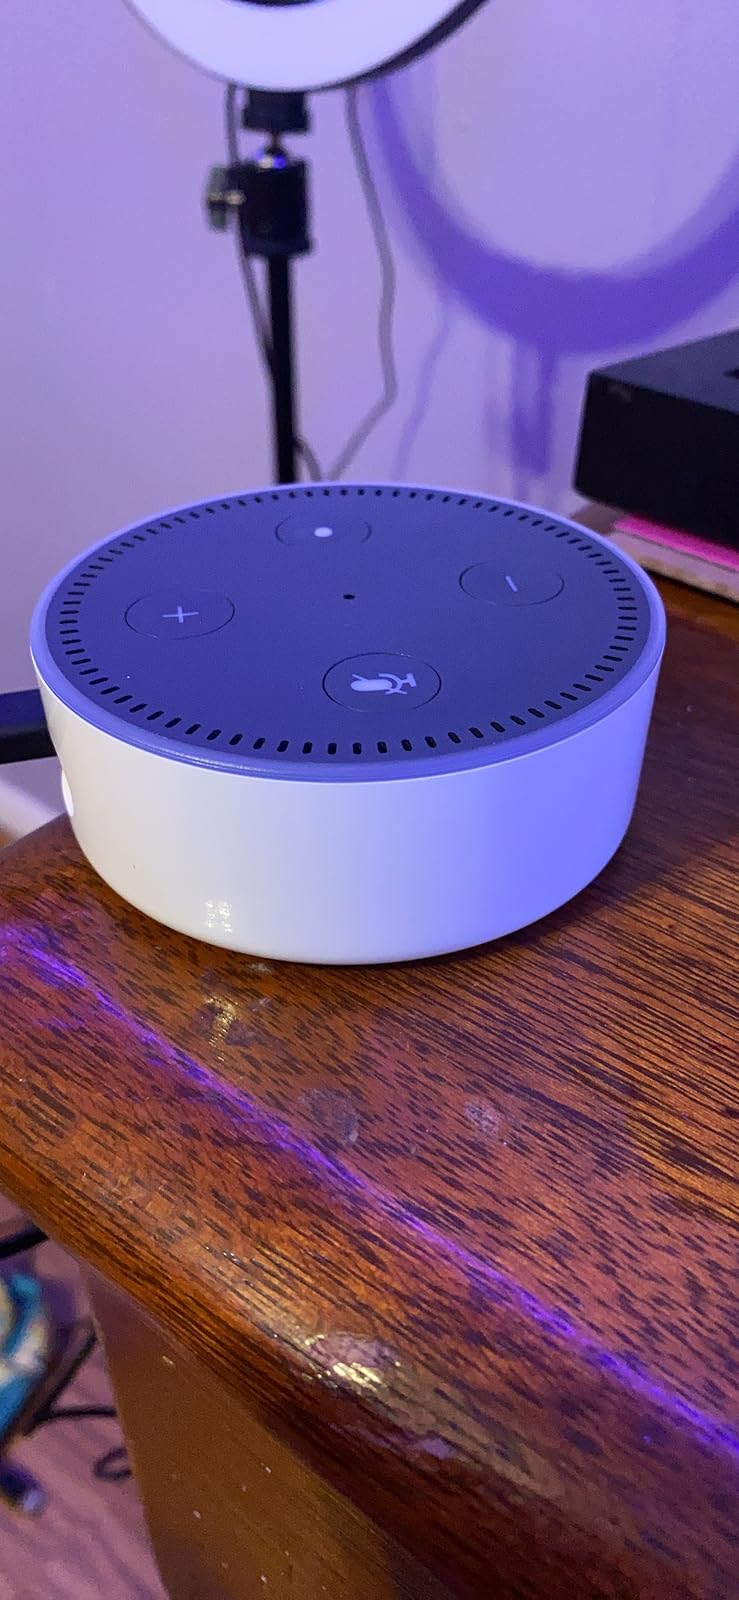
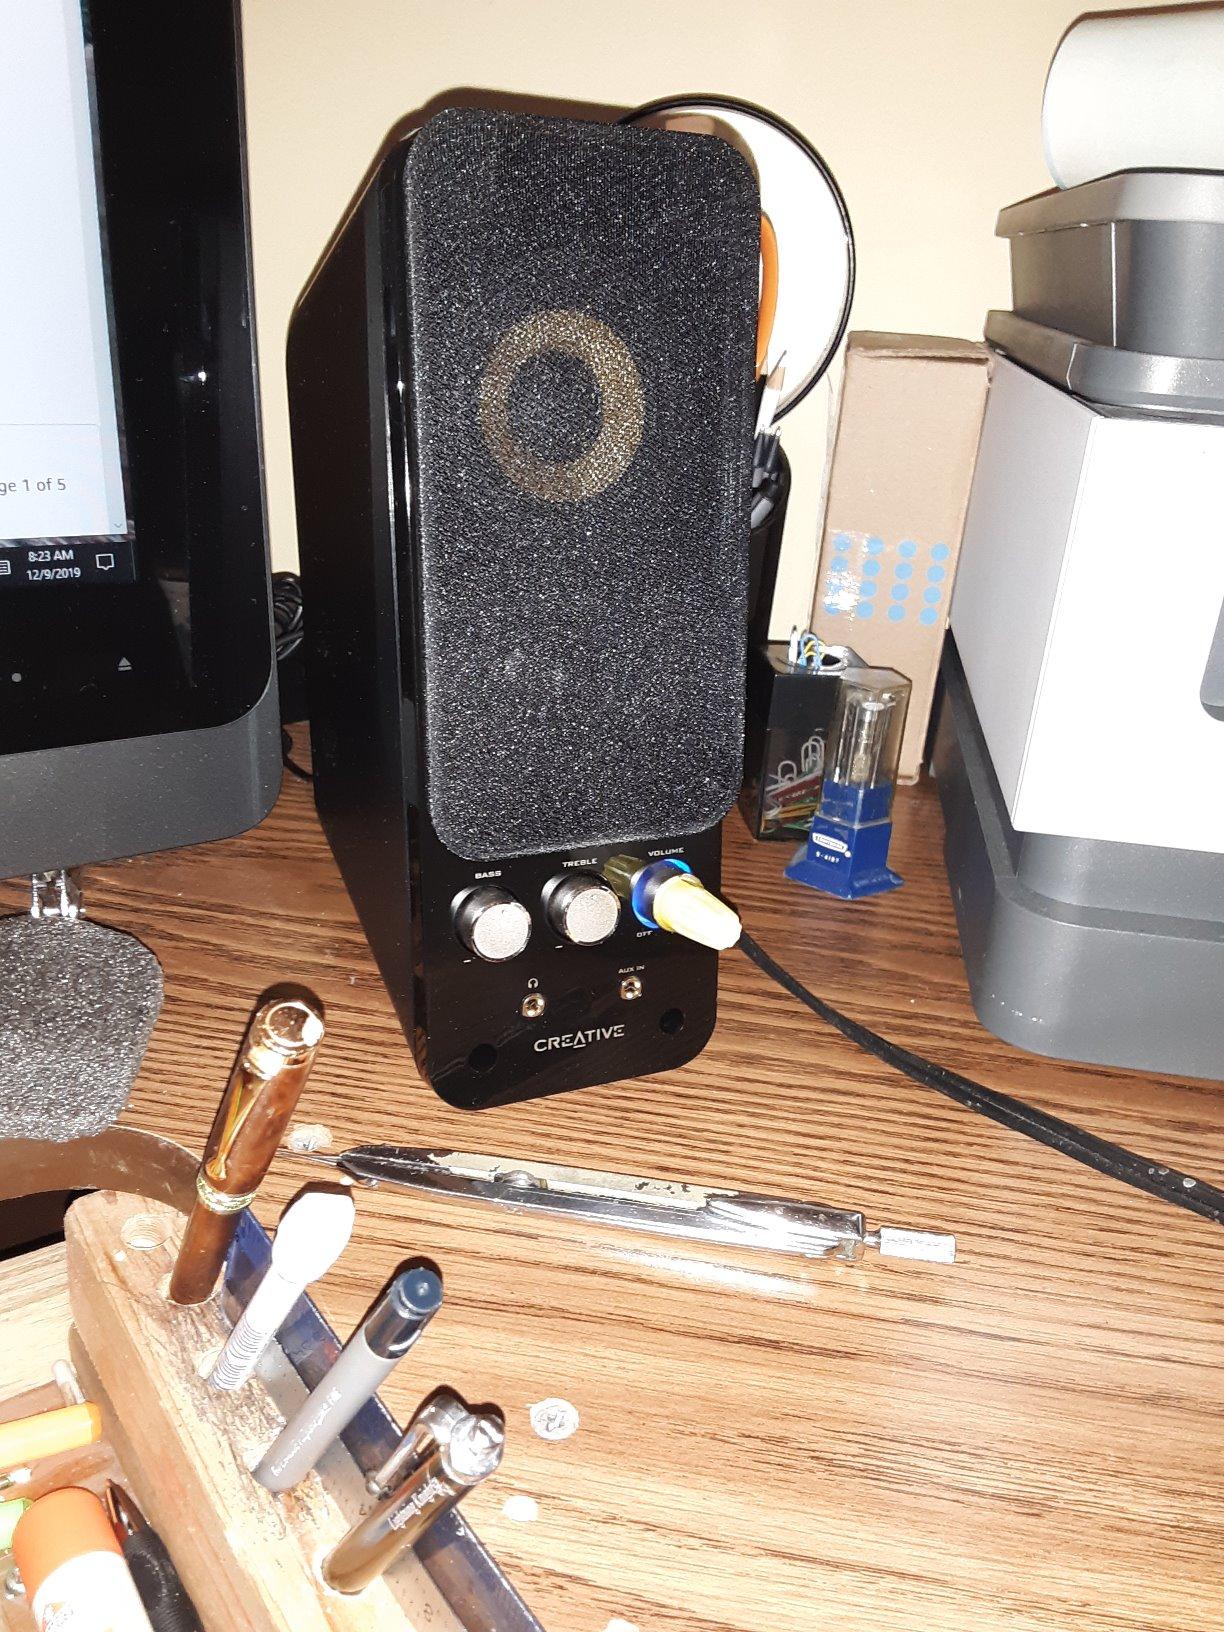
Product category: speaker
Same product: no